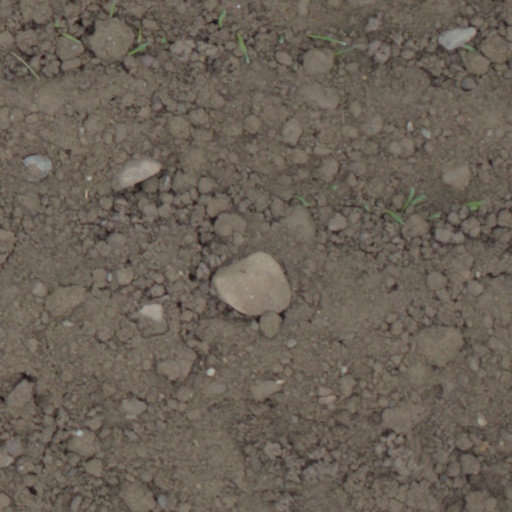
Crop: wheat